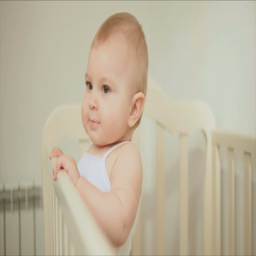
a cute little child is standing in a cot holding his hands over the sides